Basilica of Our Lady of Guadalupe

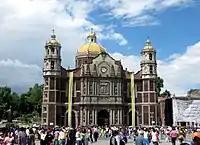
Templo Expiatorio a Cristo Rey.

The Convent and Parish of Santa María de Guadalupe – Capuchinas is a temple located on the eastern side of the Templo expiatorio a Cristo Rey. It was designed by the architect Ignacio Castera, on land donated by Salvador Beltrán, and built between 1792 and 1797, it was occupied by Capuchin mothers of Our Lady of Guadalupe. The convent was founded by the servant Sor María Ana, and exclaustrated on February 26, 1863. Throughout the history of the collegiate church has housed the Blessed Virgin of Guadalupe when the temple was closed for any reason, be it reform or remodeling. Due to the instability of the subsoil, the building was suffering from differential subsidence, so it had to be intervened between 1976 and 1982 with control piles, correcting the sinking of the temple, although the convent still finds itself with a considerable sinking.